Jim Pixlee

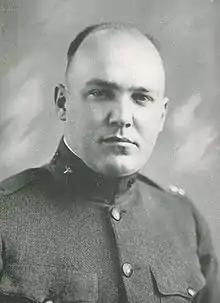
Pixlee pictured in "The Redskin 1920", Oklahoma A&M yearbook

James Ebenezzar "Possum Jim" Pixlee (March 29, 1889 – February 17, 1967) was an American college football and college basketball coach and athletics administrator. He served as the head football coach at Missouri Wesleyan College from 1914 to 1916, Oklahoma Agricultural and Mechanical College—now known as Oklahoma State University–Stillwater— frin 1919 to 1920, Westminster College in Fulton, Missouri from 1922 to 1928, and George Washington University from 1929 to 1937. Pixlee was also the head basketball coach at Oklahoma A&M (1919–1921), Westminster (1922–1929), and George Washington (1930–1932).